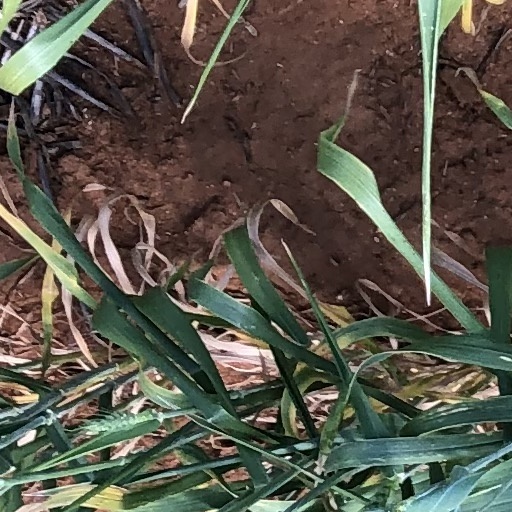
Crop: wheat